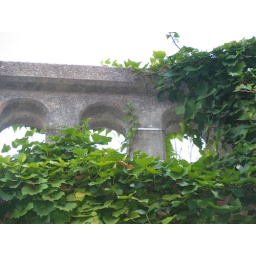
Ivy creeping over a railroad bridge in Wake Forest